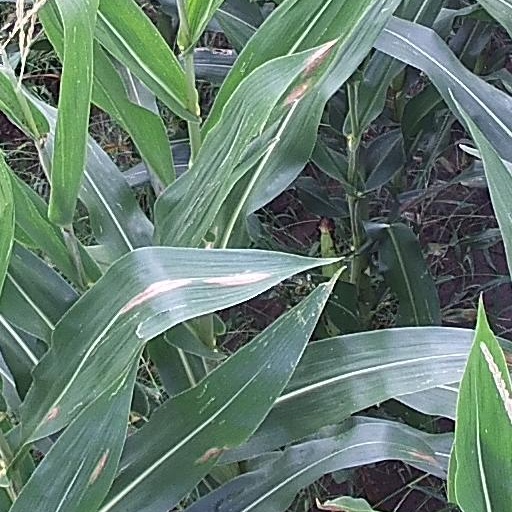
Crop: maize; corn